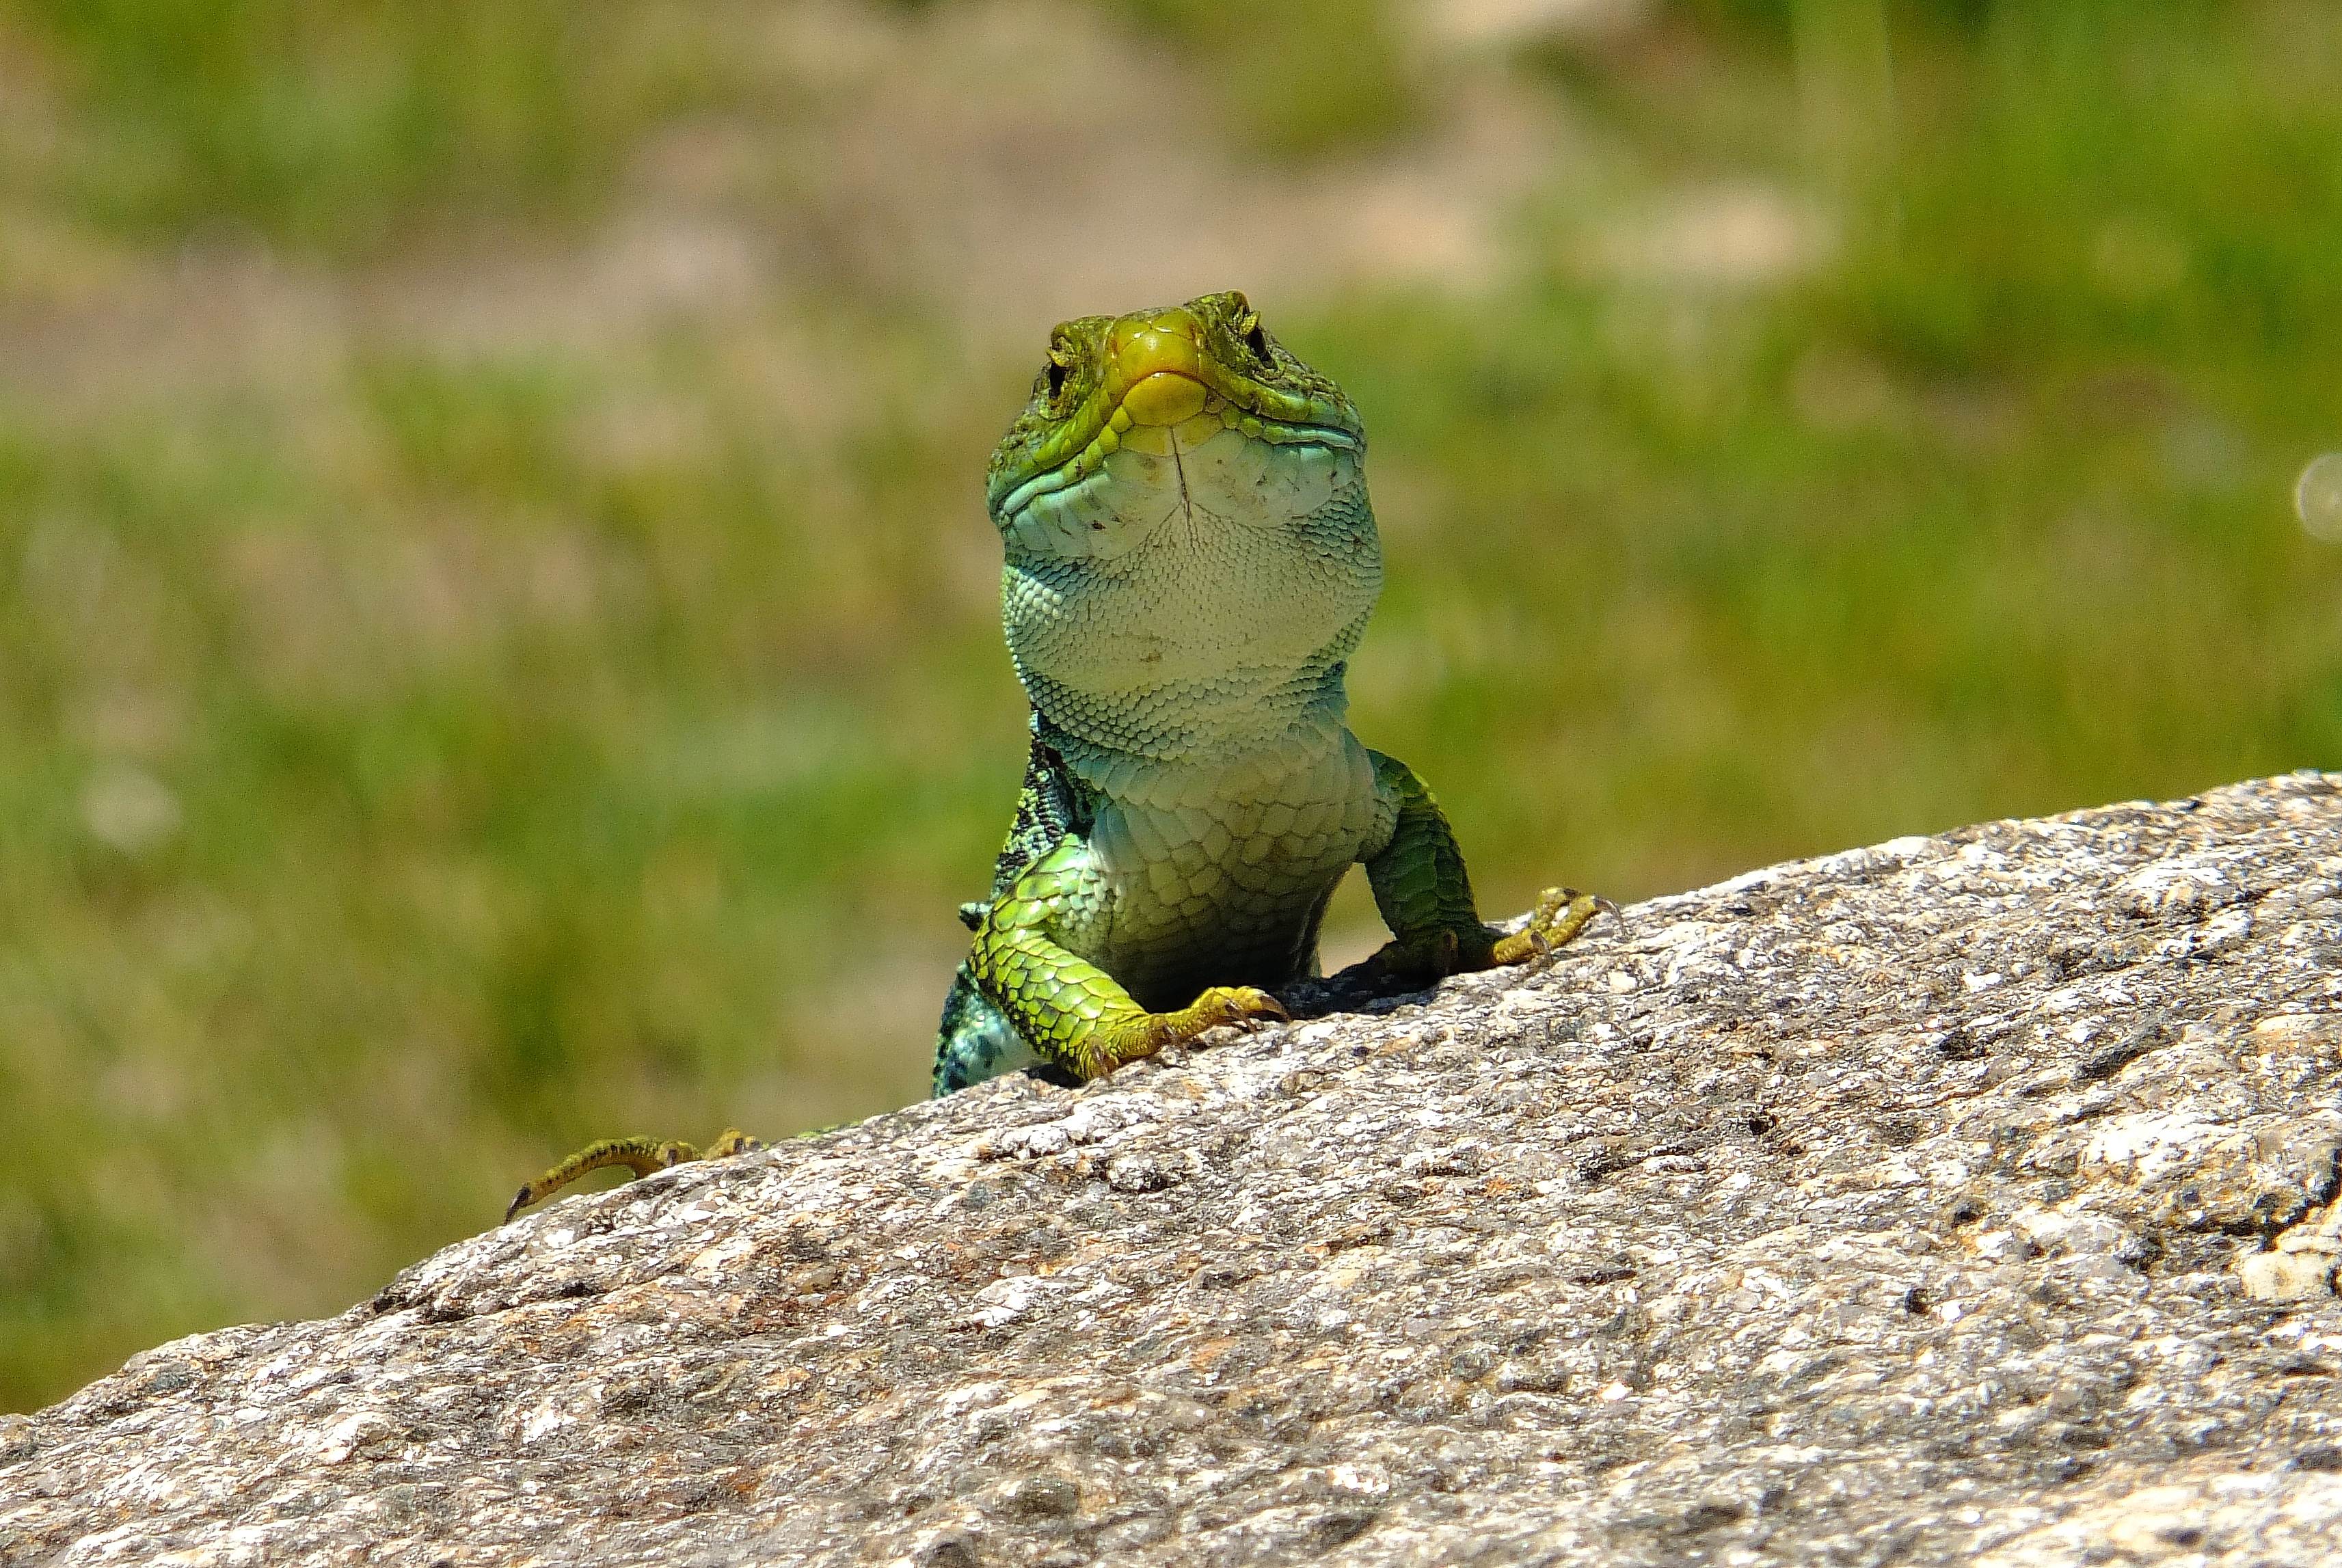
nature, wildlife, green, macro, reptile, amphibian, iguana, fauna, lizard, animals, vertebrate, naturaleza, galicia, pontevedra, espana, ggl1, gaby1, animales, fujifilmxs1, lagartos, lacerta, pontevedragaliciaespa a, scaled reptile, lacertidae